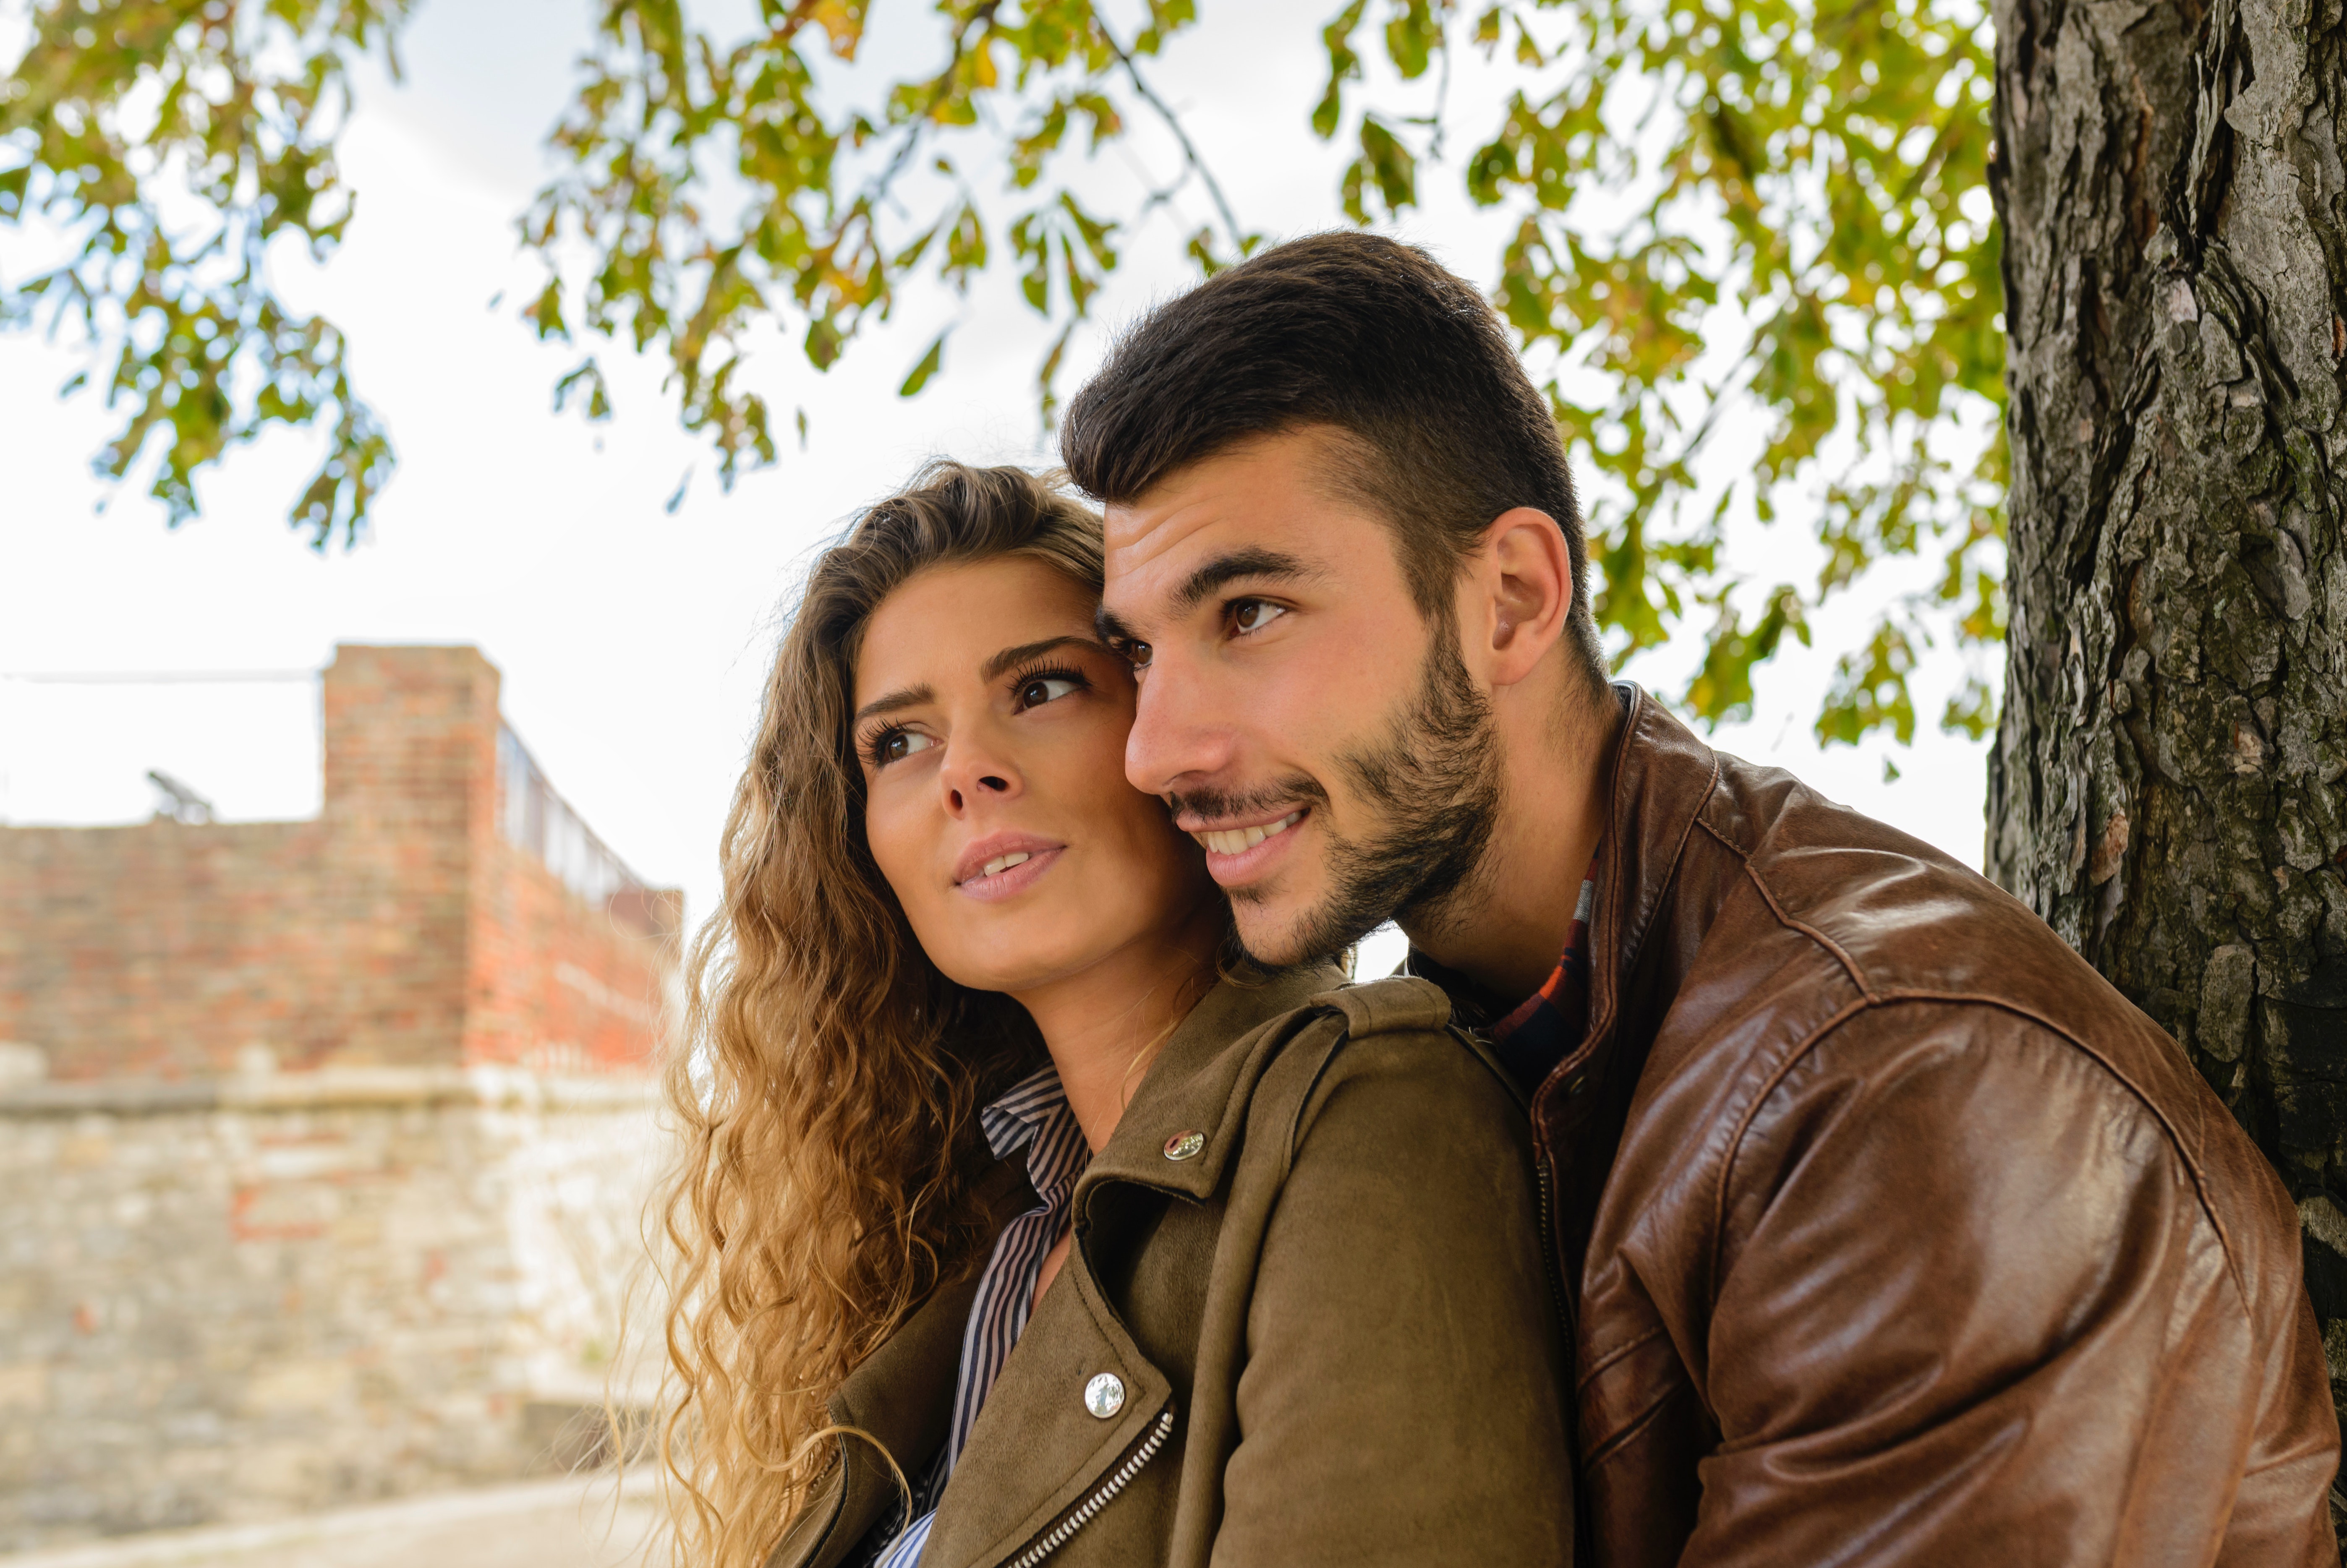
photograph, love, beauty, forehead, smile, leaf, romance, tree, honeymoon, eye, photography, leather, interaction, jacket, happy, leather jacket, photo shoot, sunlight, black hair, textile, autumn, vacation, long hair, plant, leisure, gesture, brown hair, portrait photography